Aleppo railway station

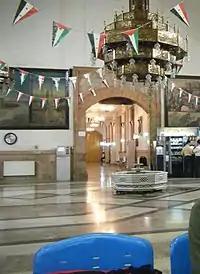
Main hall of the Aleppo Railway Station in 2010

Until 2011, the Aleppo railway station was connected with Damascus, Latakia, Hama, Homs, Qamishly and Deir ez-Zor with daily trips. In 2012, the rail traffic was stopped because of the Syrian civil war. On 25 January 2017, train services resumed in Aleppo for the first time in four years, once again making the station operational. Reconstruction of the Damascus-Aleppo railway line was started in 2020, after its completion and securing rail transport will be resumed.